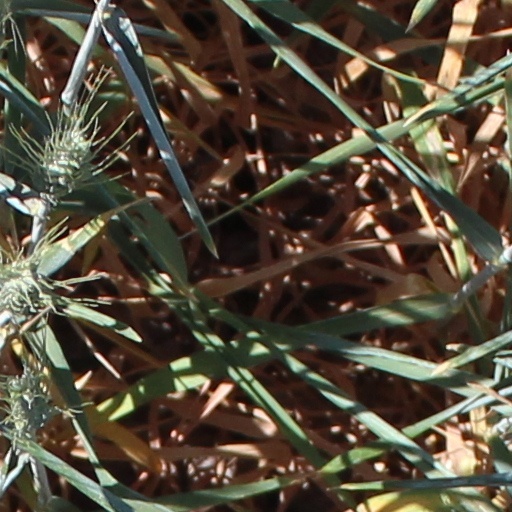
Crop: wheat